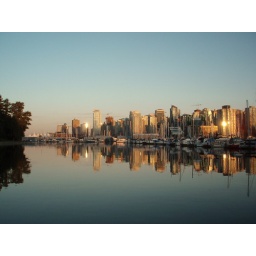
skyscrapers mirror in the water 1